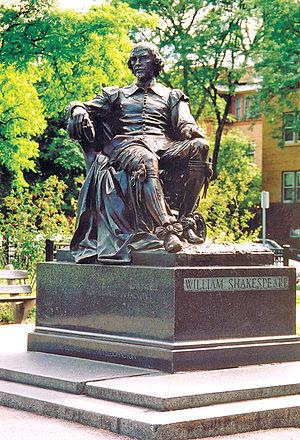
Lincoln Park est un grand parc urbain situé dans le secteur de Lincoln Park à Chicago, dans l'État de l'Illinois aux États-Unis. D'une superficie de 4,9 km², Lincoln Park est le plus grand parc public de la ville de Chicago et s'étend en bordure du lac Michigan sur une longueur de 11 km entre Ohio Street au sud et Ardmore Avenue au nord, à proximité de la voie rapide de Lake Shore Drive. Connu pour ses nombreuses activités, le parc est très fréquenté et attire de nombreux touristes tout au long de l'année. Comme pour la plupart des espaces verts situés dans les limites de la ville de Chicago, Lincoln Park est entretenu par le Chicago Park District.